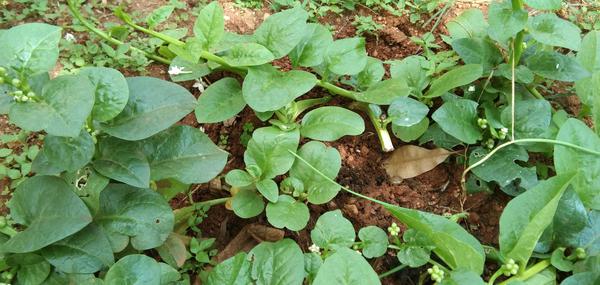
Plant: Basale